Efrem Zimbalist Jr.

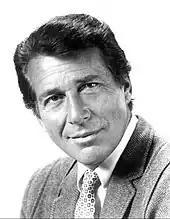
Zimbalist in 1972

Apart from "77 Sunset Strip", Zimbalist was most widely known for his starring role as Inspector Lewis Erskine in the Quinn Martin television production "The F.B.I.", which premiered on September 19, 1965, and aired its final episode on April 28, 1974. Zimbalist was generous in his praise of producer Martin and of his own experience starring in the show. Those who worked with him were equally admiring of the star's professionalism and likable personality.